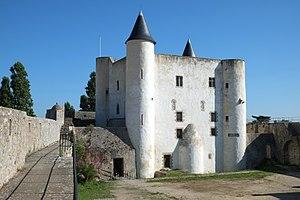
Château de Noirmoutier Vendée France This building is classé au titre des Monuments Historiques. It is indexed in the Base Mérimée, a database of architectural heritage maintained by the French Ministry of Culture,
L’île de Noirmoutier est une île française du golfe de Gascogne située dans le département de la Vendée. Elle est reliée au continent par une chaussée submersible appelée le passage du Gois et, depuis 1971, par un pont. Elle est constituée de quatre communes regroupées en une communauté de communes de l'Île-de-Noirmoutier. Sa longueur est d'approximativement 18 km, sa largeur varie de 500 mètres à 12 km et sa superficie est de 49 km².
Le château de Noirmoutier est un château fort situé sur l'Île de Noirmoutier dans le département de la Vendée. Il domine la ville de Noirmoutier-en-l'Île de son donjon haut de près de 20 mètres. Ce château qui est, avec l'église voisine, tout ce qui reste de l'abbaye de Noirmoutier, témoigne de l'architecture médiévale du XIIᵉ siècle.